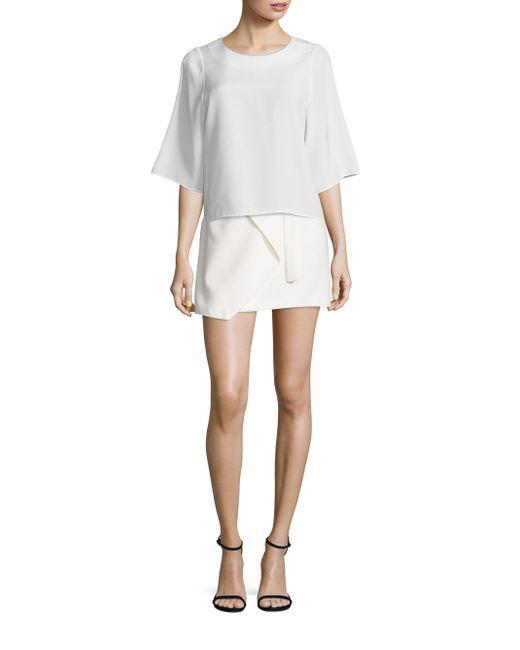
schlichtes weißes Hemd mit Minirock